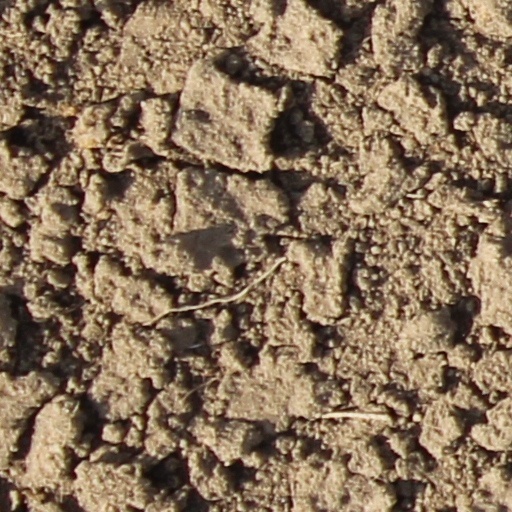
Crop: wheat